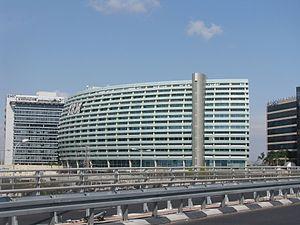
La Silicon Wadi est une zone de grande concentration d'industries de hautes technologies située dans la plaine côtière israélienne et comparable à la Silicon Valley américaine. La région s'étend sur une grande partie de l'État d'Israël, bien que des concentrations particulièrement élevées d'industrie de hautes technologies puissent surtout être trouvées dans la région de Tel Aviv-Jaffa, ainsi que de plus petites près des villes de Ra'anana, Petah Tikva, Herzliya, Netanya, de la ville universitaire de Rehovot et de sa voisine Rishon Letsion. De plus, d'autres zones de hautes technologies peuvent aussi être trouvées à Haïfa et Césarée. Des secteurs de hautes technologies plus récents ont été construits à Jérusalem, dans des villes telles que Yoqneam et dans la première « ville privée d'Israël », Airport City, près de Tel Aviv-Jaffa.